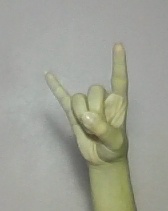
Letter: la